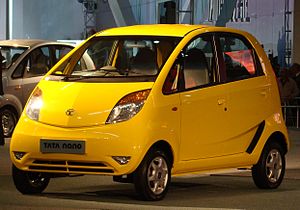
Indien / Økonomi
Den indiske bilmodel Tata Nano er Tata Motors forsøg på at skabe en "folkebil". Den har en 0,6 liters motor og 33 hestekræfter.[82]
Indien, officielt Republikken Indien, er en suveræn stat i den sydlige del af Asien, hvor landet udgør hovedparten af det indiske subkontinent. Indien grænser op til Pakistan, Kina, Nepal, Bhutan, Bangladesh og Myanmar og har søgrænser til Maldiverne, Sri Lanka og Indonesien. Indien har ligeledes en omdiskuteret grænse til Afghanistan.